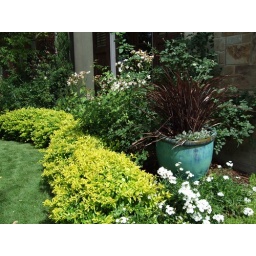
Purple Fountain grass and Native Roses in the back ground